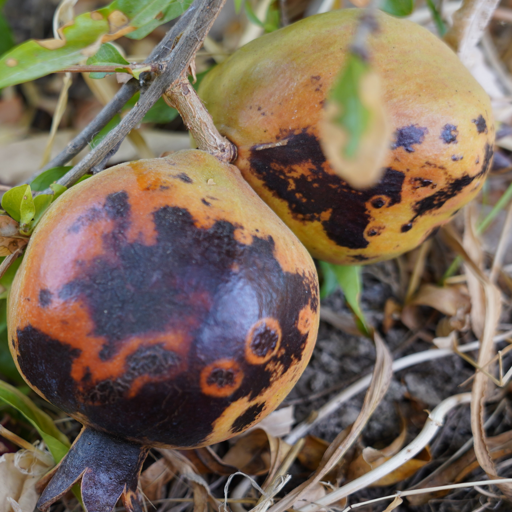
Label: Colletotrichum spp